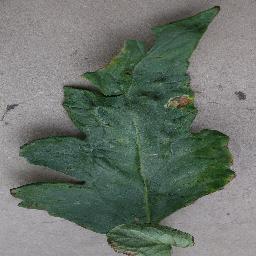
Label: Tomato___Bacterial_spot